The Mighty Ducks

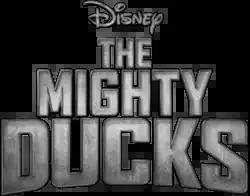

The Mighty Ducks is an American media franchise. It features a trilogy of live-action films released in the 1990s by Walt Disney Pictures and a live-action , as well as an animated by Walt Disney Television Animation and a real-world hockey team in the National Hockey League. The movies revolve around a Twin Cities ice hockey team, composed of young players that stick together throughout various challenges. Despite negative reviews from film critics, the trilogy's commercial success paved the way for the franchise's expansion.